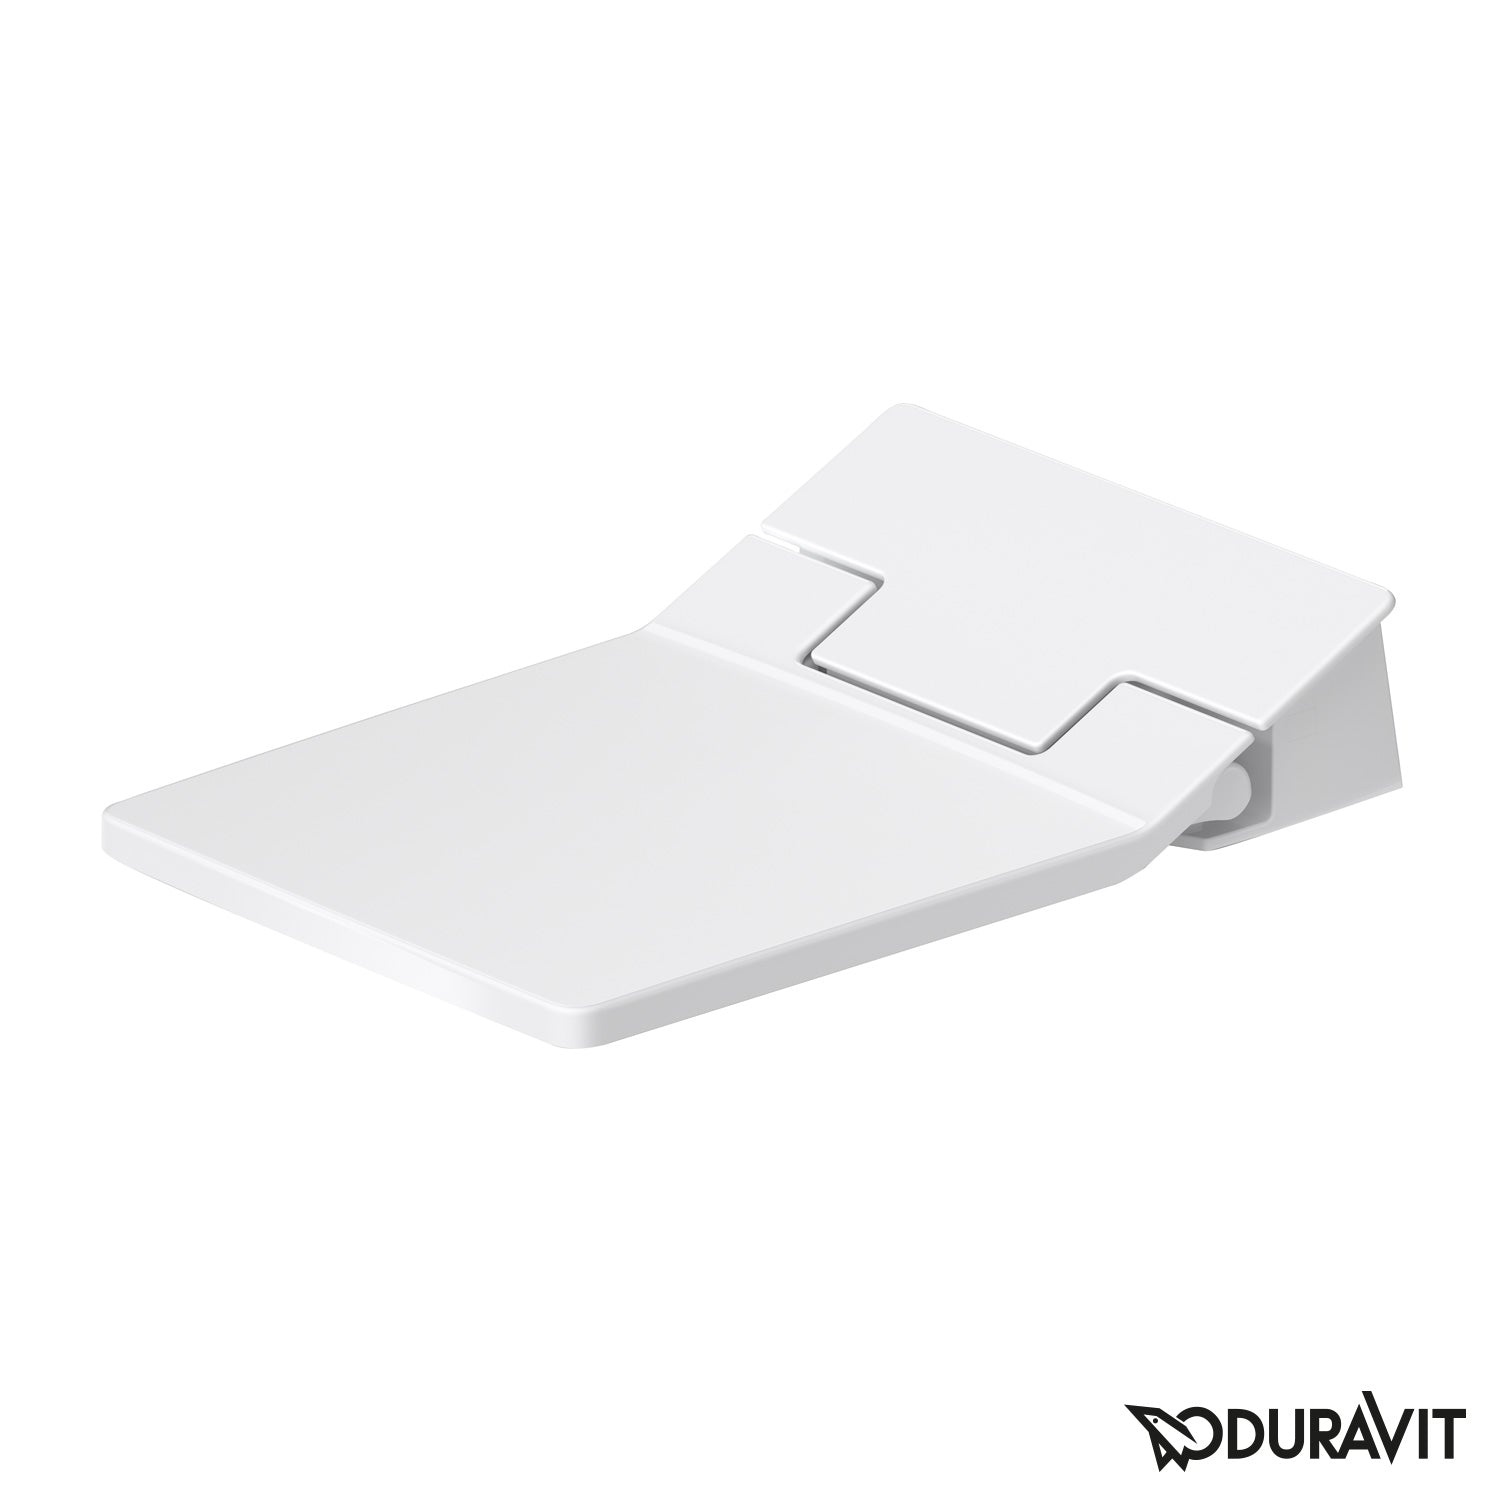
Duravit SensoWash® Slim Viu Shower Toilet Seat
Product Features • Shower Functions • the spray wand for cleaning the anal and vaginal area, can be set individually to 5 different positions • adjustable oscillating spray with forward and backward movement • the water spray intensity can be set individually in 3 steps • continuously hot water via flow heater • the water temperature can be individually adjusted in 4 levels • water temperature: adjustment range: 32€“40°C • Hygiene • spray wand and nozzle are cleaned automatically with fresh water before and after each use • spray nozzle can be easily removed for cleaning • includes descaling function • Seat & Lid • automatic lowering to prevent slamming (soft close) • toilet seat can be easily removed by hand for cleaning • Further Highlights • easy operation via keypad or remote control • blocking function via remote control (childproof) • night light • Technical Details • concealed connections Other Notes : • please use water softener if the water hardness exceeds 14° German degrees (dH) can only be used with special toilets of the same series. • electrical connection required Product Data Sheet Assembly Instructions
Brand: Duravit
Category: Hardware > Plumbing > Plumbing Fixture Hardware & Parts > Toilet & Bidet Accessories > Toilet & Bidet Seats